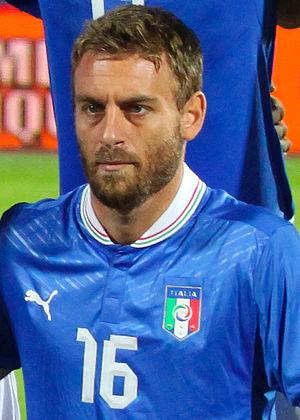
Daniele De Rossi, né le 24 juillet 1983 à Rome, est un ancien footballeur international italien évoluant au poste de milieu de terrain défensif.